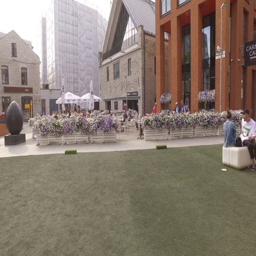
tourism on the streets during the summer time months